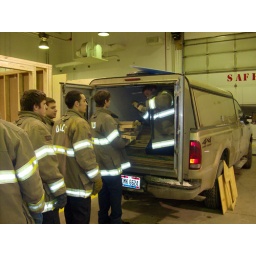
Students &amp;amp; community came together to build dog &amp;amp; cat houses for pets in need in the local area.